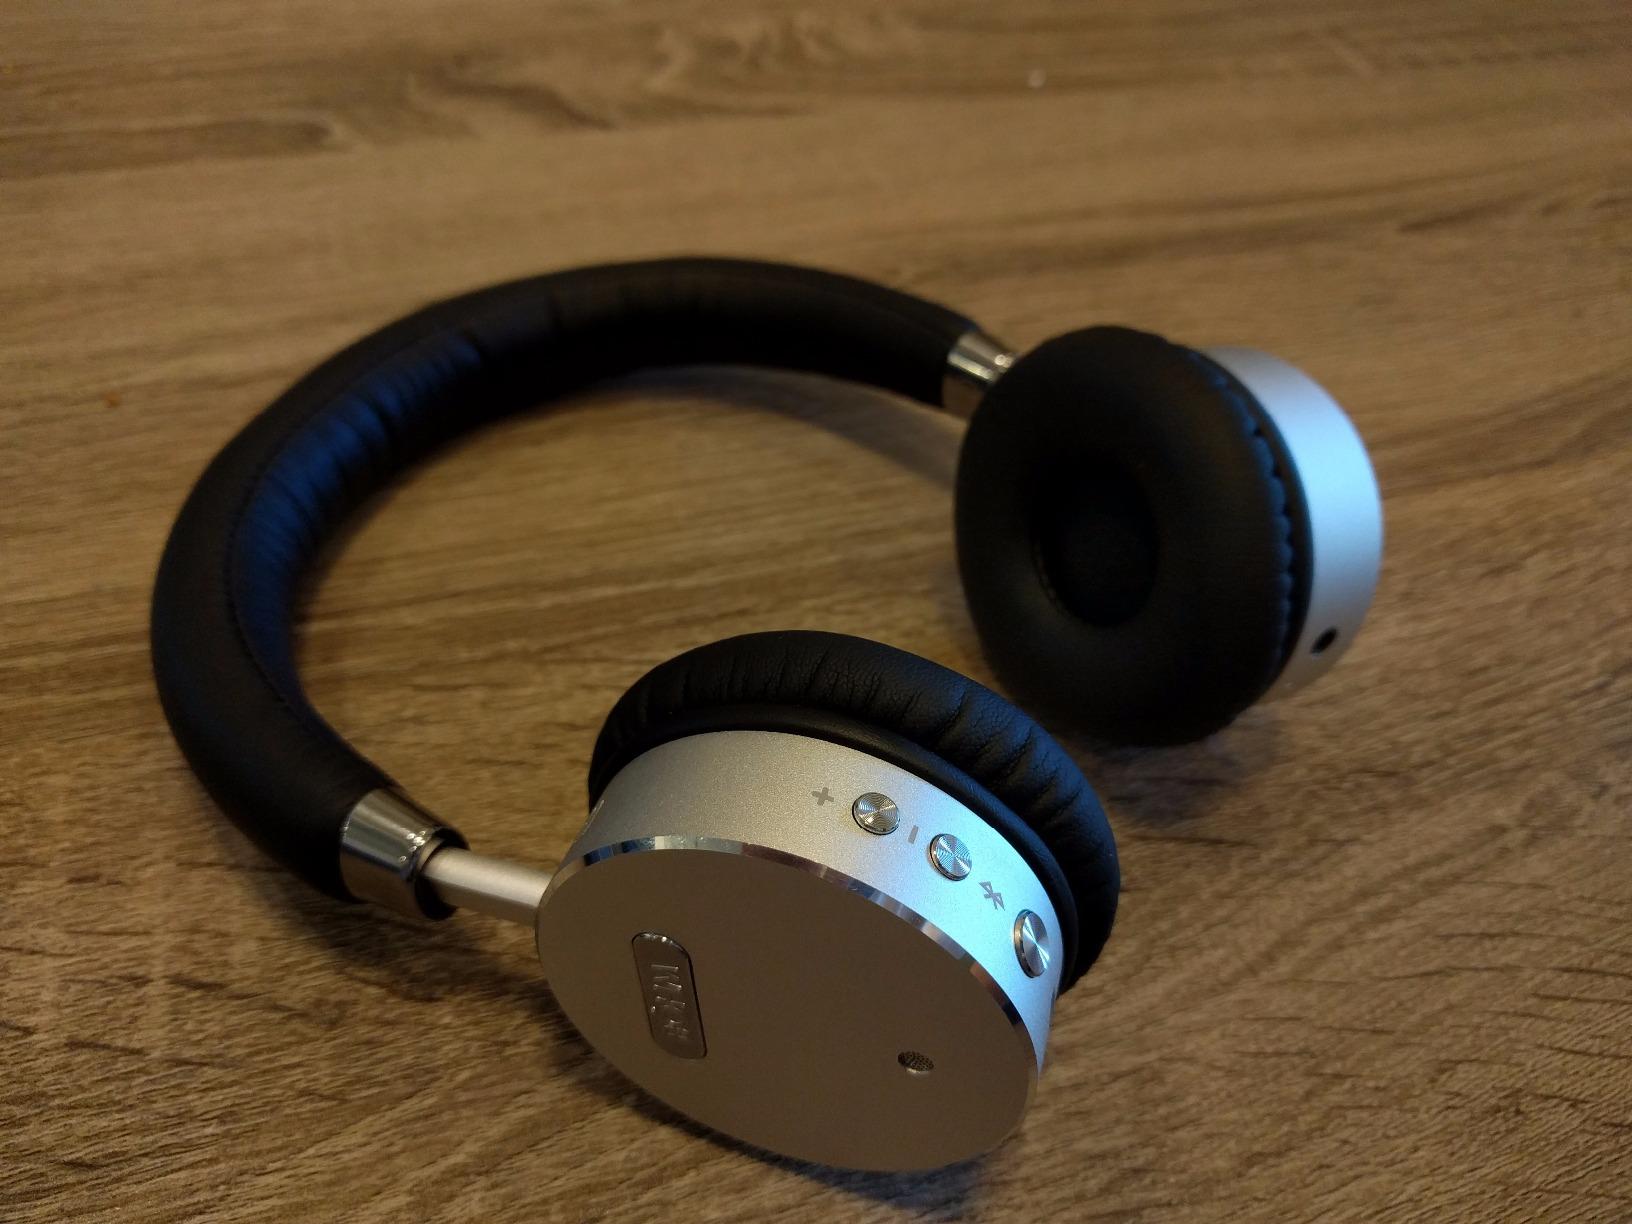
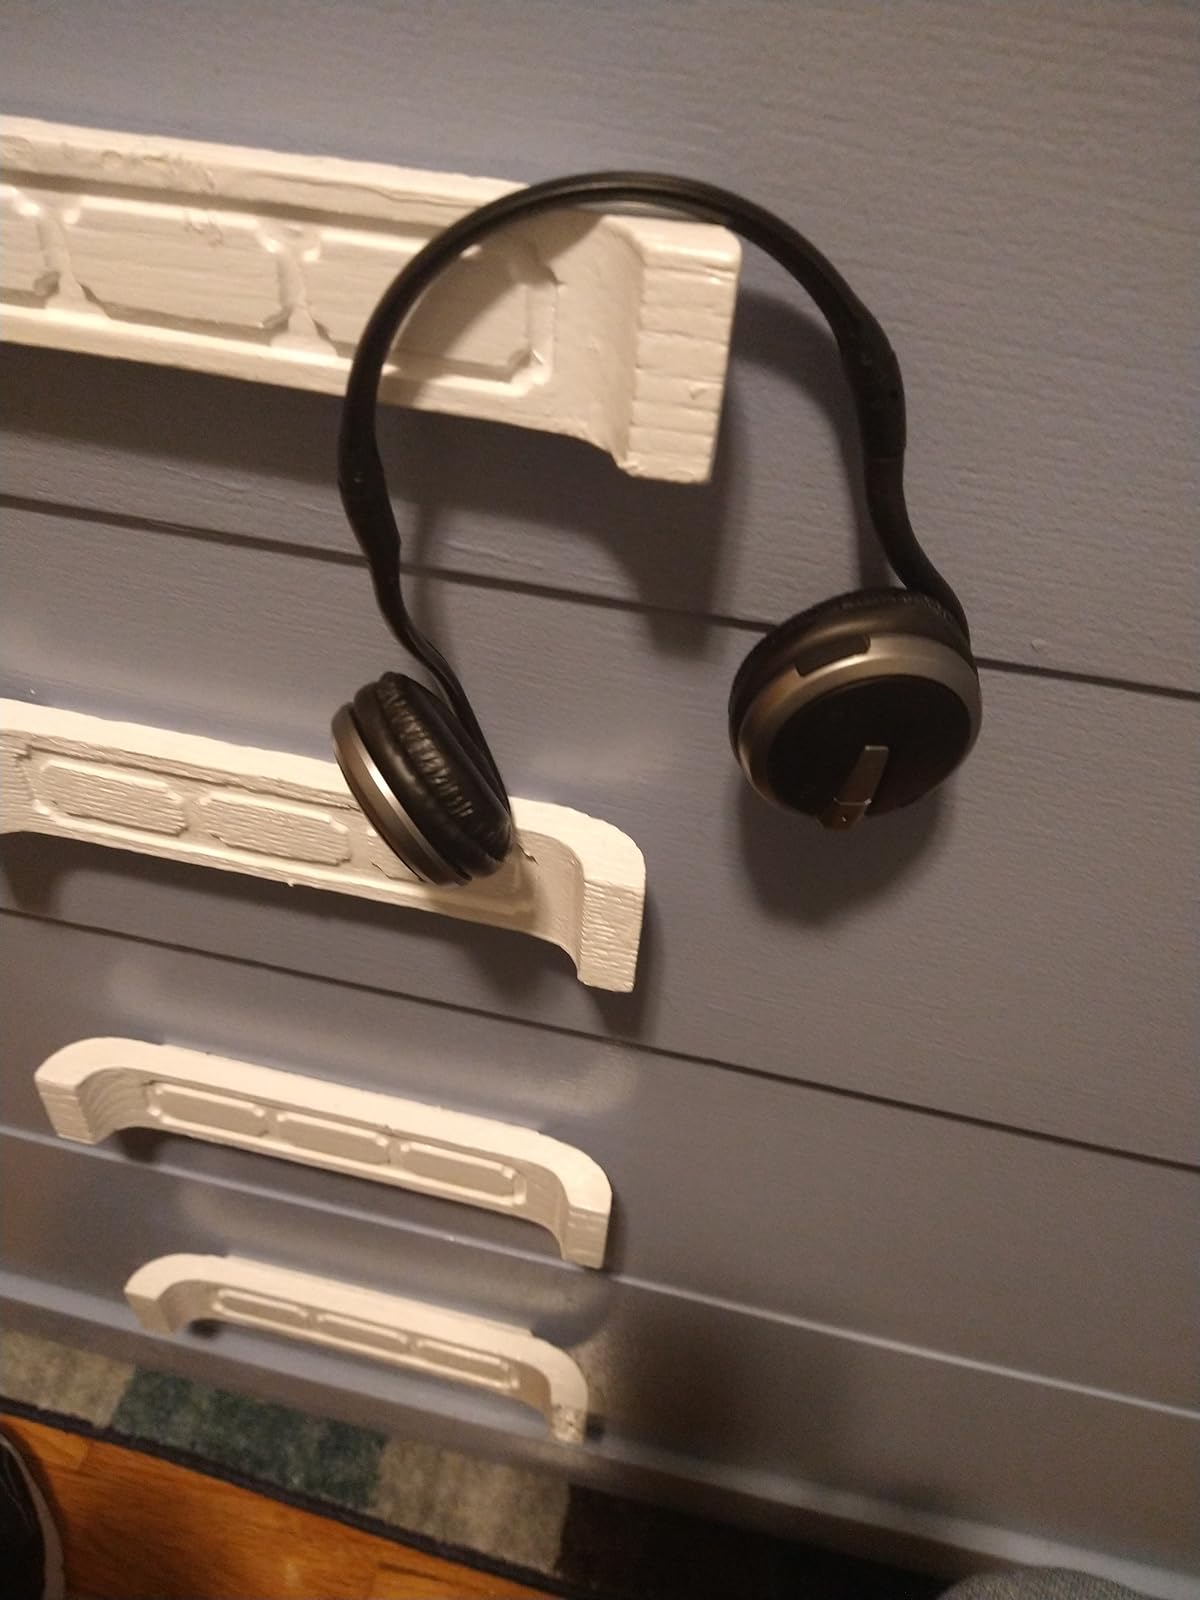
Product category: headphones
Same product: no